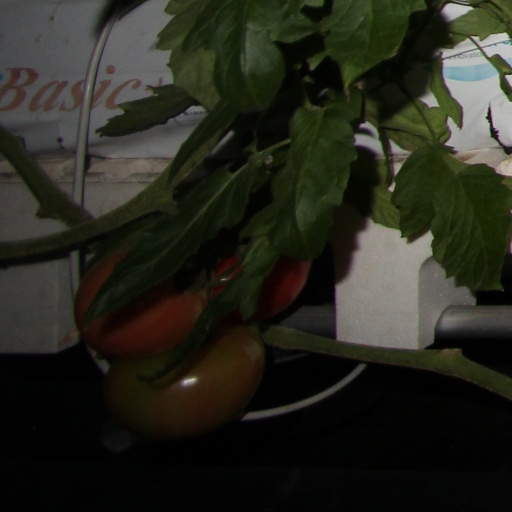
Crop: tomato